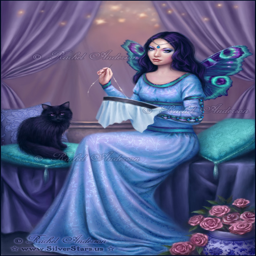
wallpaper with a dinner dress entitled opera character